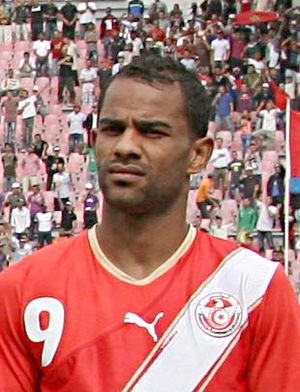
Saber Khelifa, joueur tunisien de football
Le Club africain ou Club Africain selon l'usage tunisien est un club de football tunisien basé à Tunis. Le club est l'une des sections fondatrices du club omnisports homonyme, le Club africain, fondé en 1920 dans le quartier de Bab Jedid. Connu sous le surnom d'Al Ifriki, l'équipe de football première évolue en championnat de Tunisie.
La saison 2010-2011 de l'Espérance sportive de Tunis est la 56ᵉ saison consécutive du club dans l'élite qui permet au club de disputer la Ligue I ainsi que la coupe de Tunisie. Le club joue aussi sa 17ᵉ Ligue des champions de la CAF en commençant par les seizièmes de finale.
La saison 2011-2012 est la première saison en Division 1 de l'Évian Thonon-Gaillard Football Club, club de football français, issu de la fusion en 2007 du Football Croix-de-Savoie 74, club basé à Gaillard, qui était parvenu à se promouvoir en Championnat de France de football National au milieu des années 2000 sous l'impulsion du joueur-entraîneur-dirigeant Pascal Dupraz, et de l'Olympique Thonon Chablais, descendant du CS Thonon qui avait évolué en 2ᵉ division au milieu des années 1980, avant de redescendre au plus bas niveau régional.